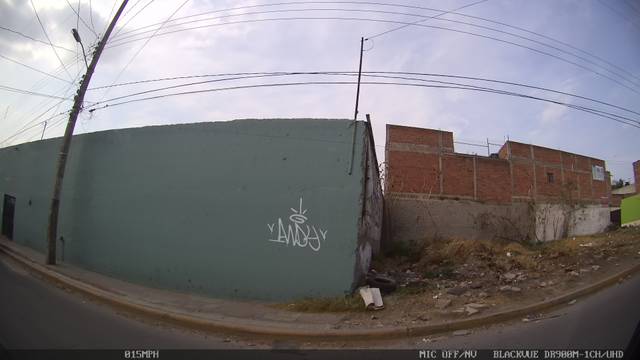
Region: Mexico
Coordinates: 20.62, -103.234